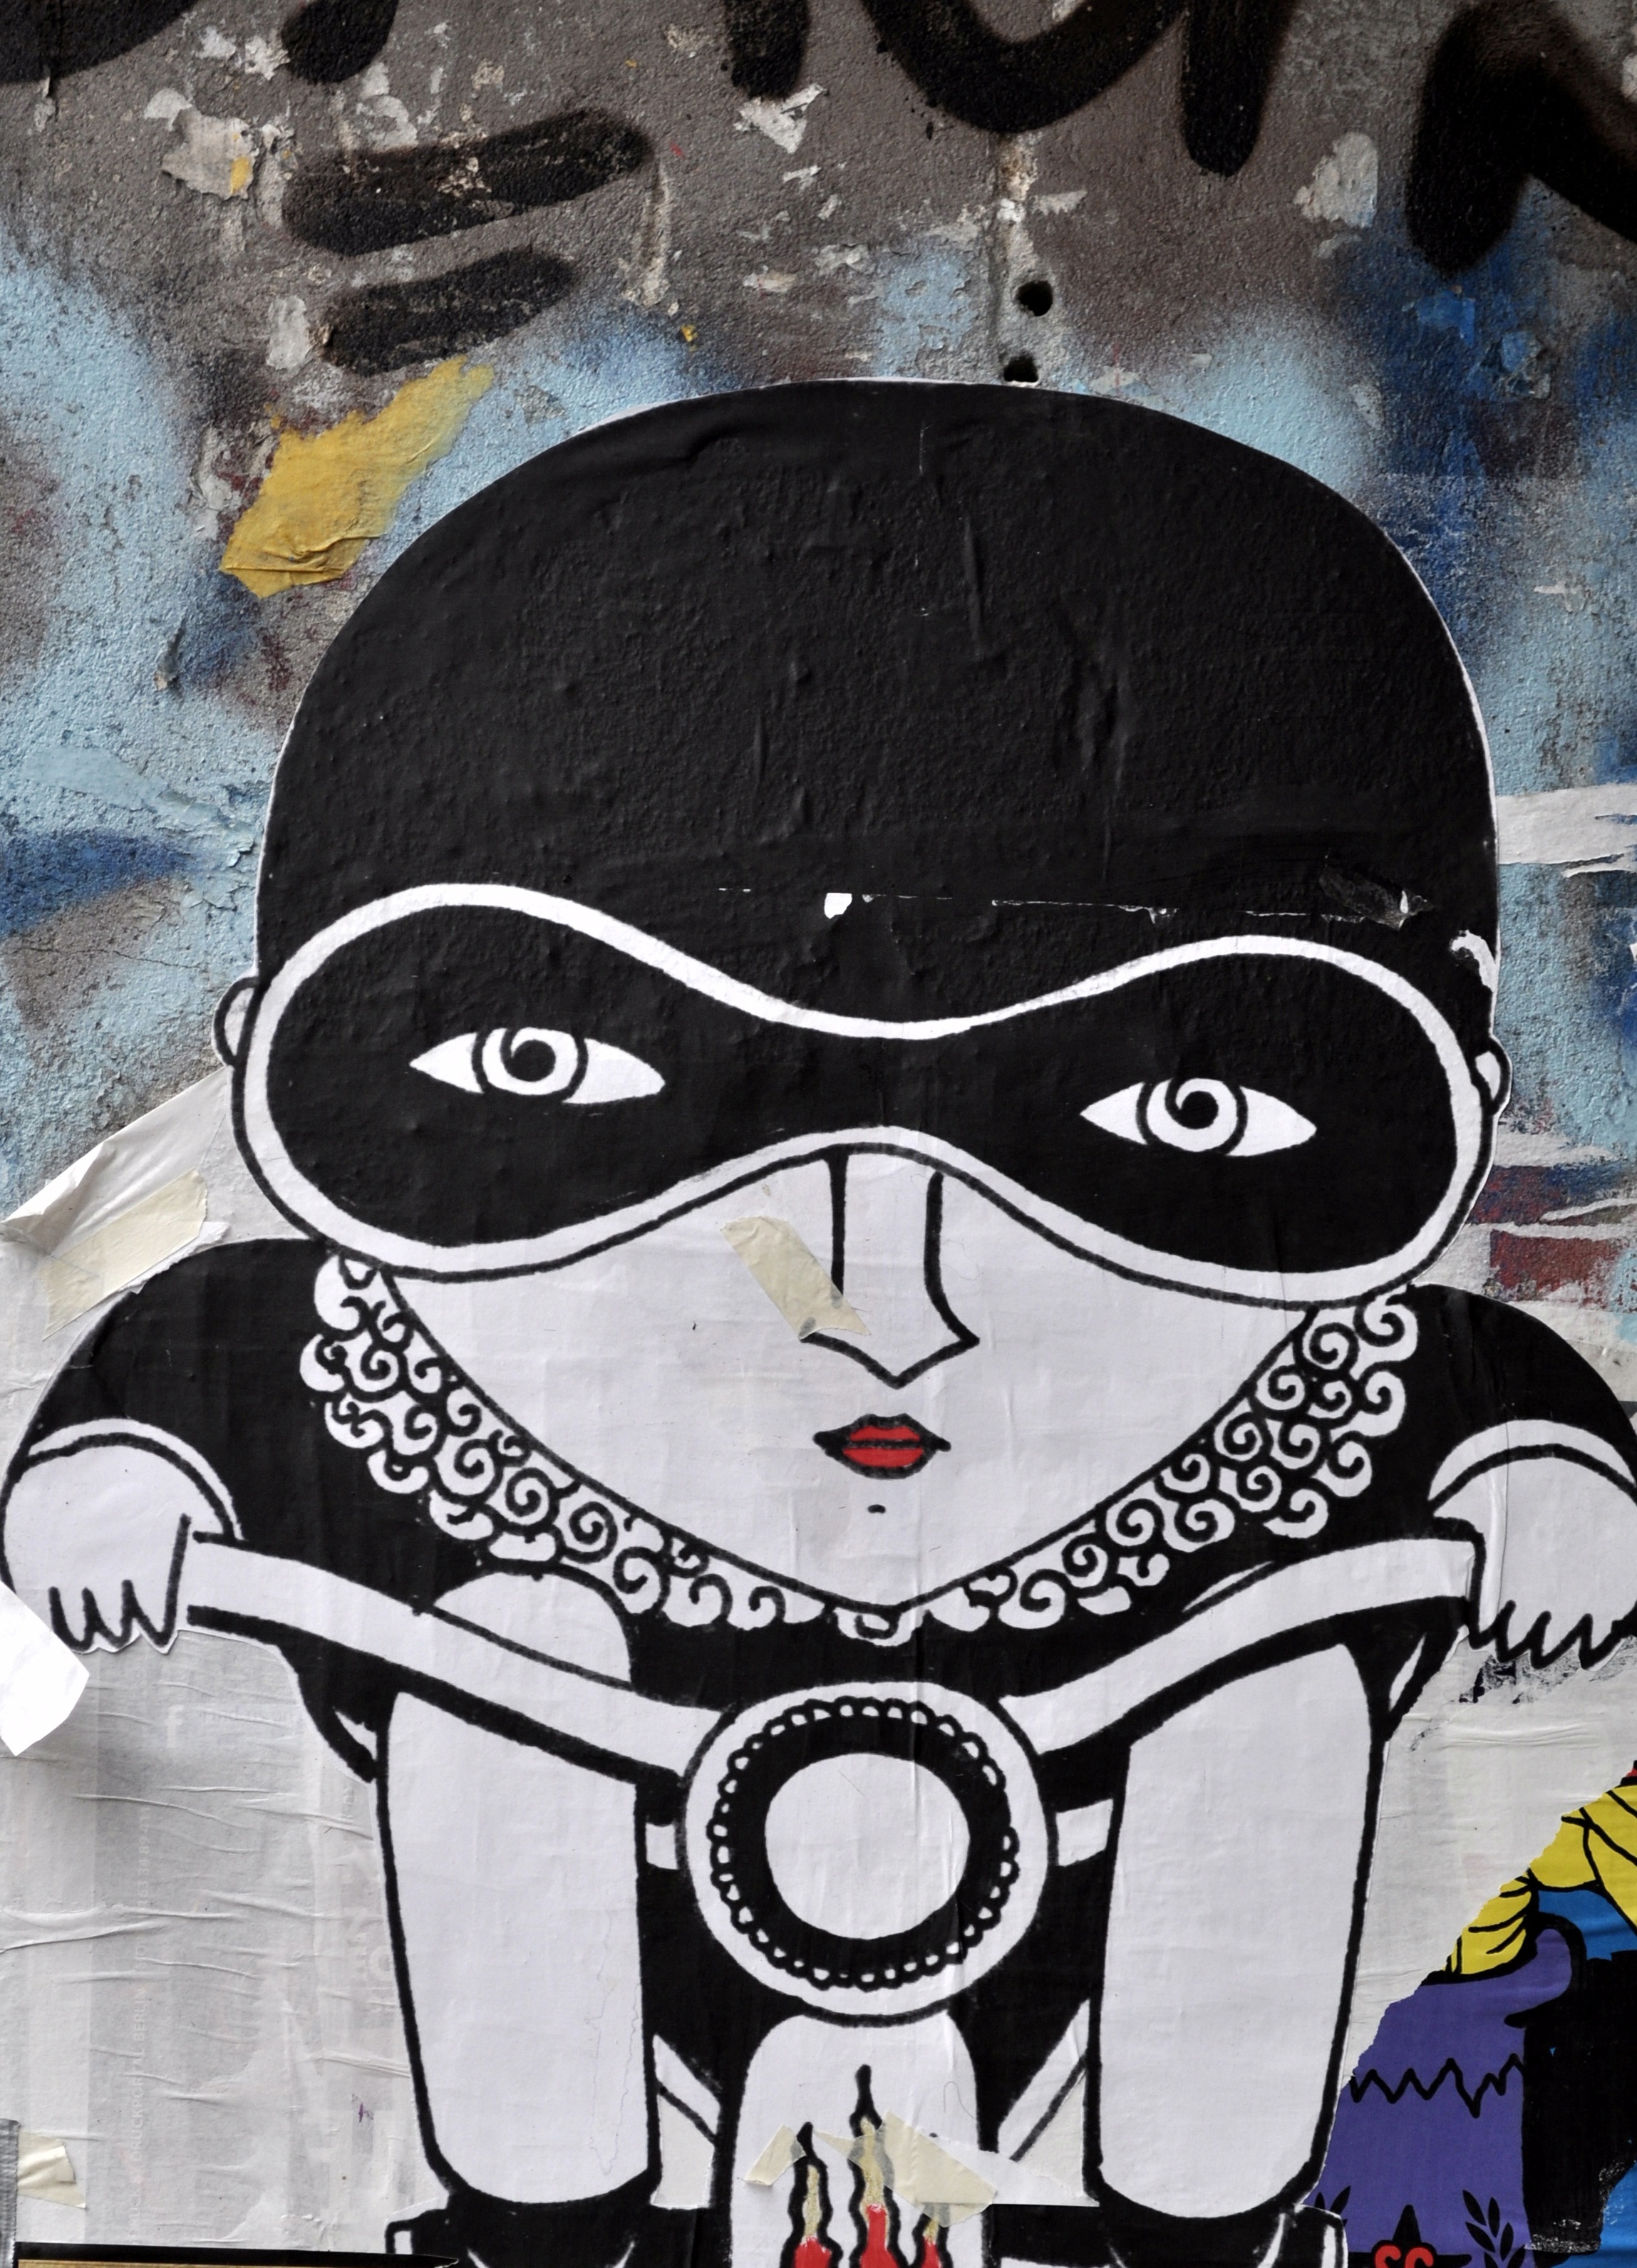
graffiti, street art, art, sketch, drawing, illustration, mural, berlin, poster, cartoon, modern art, album cover